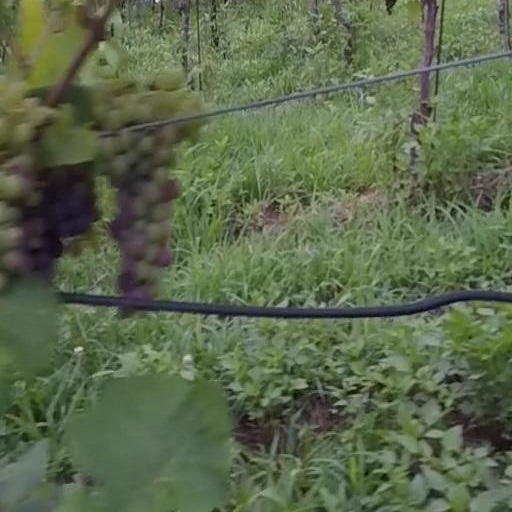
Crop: grape